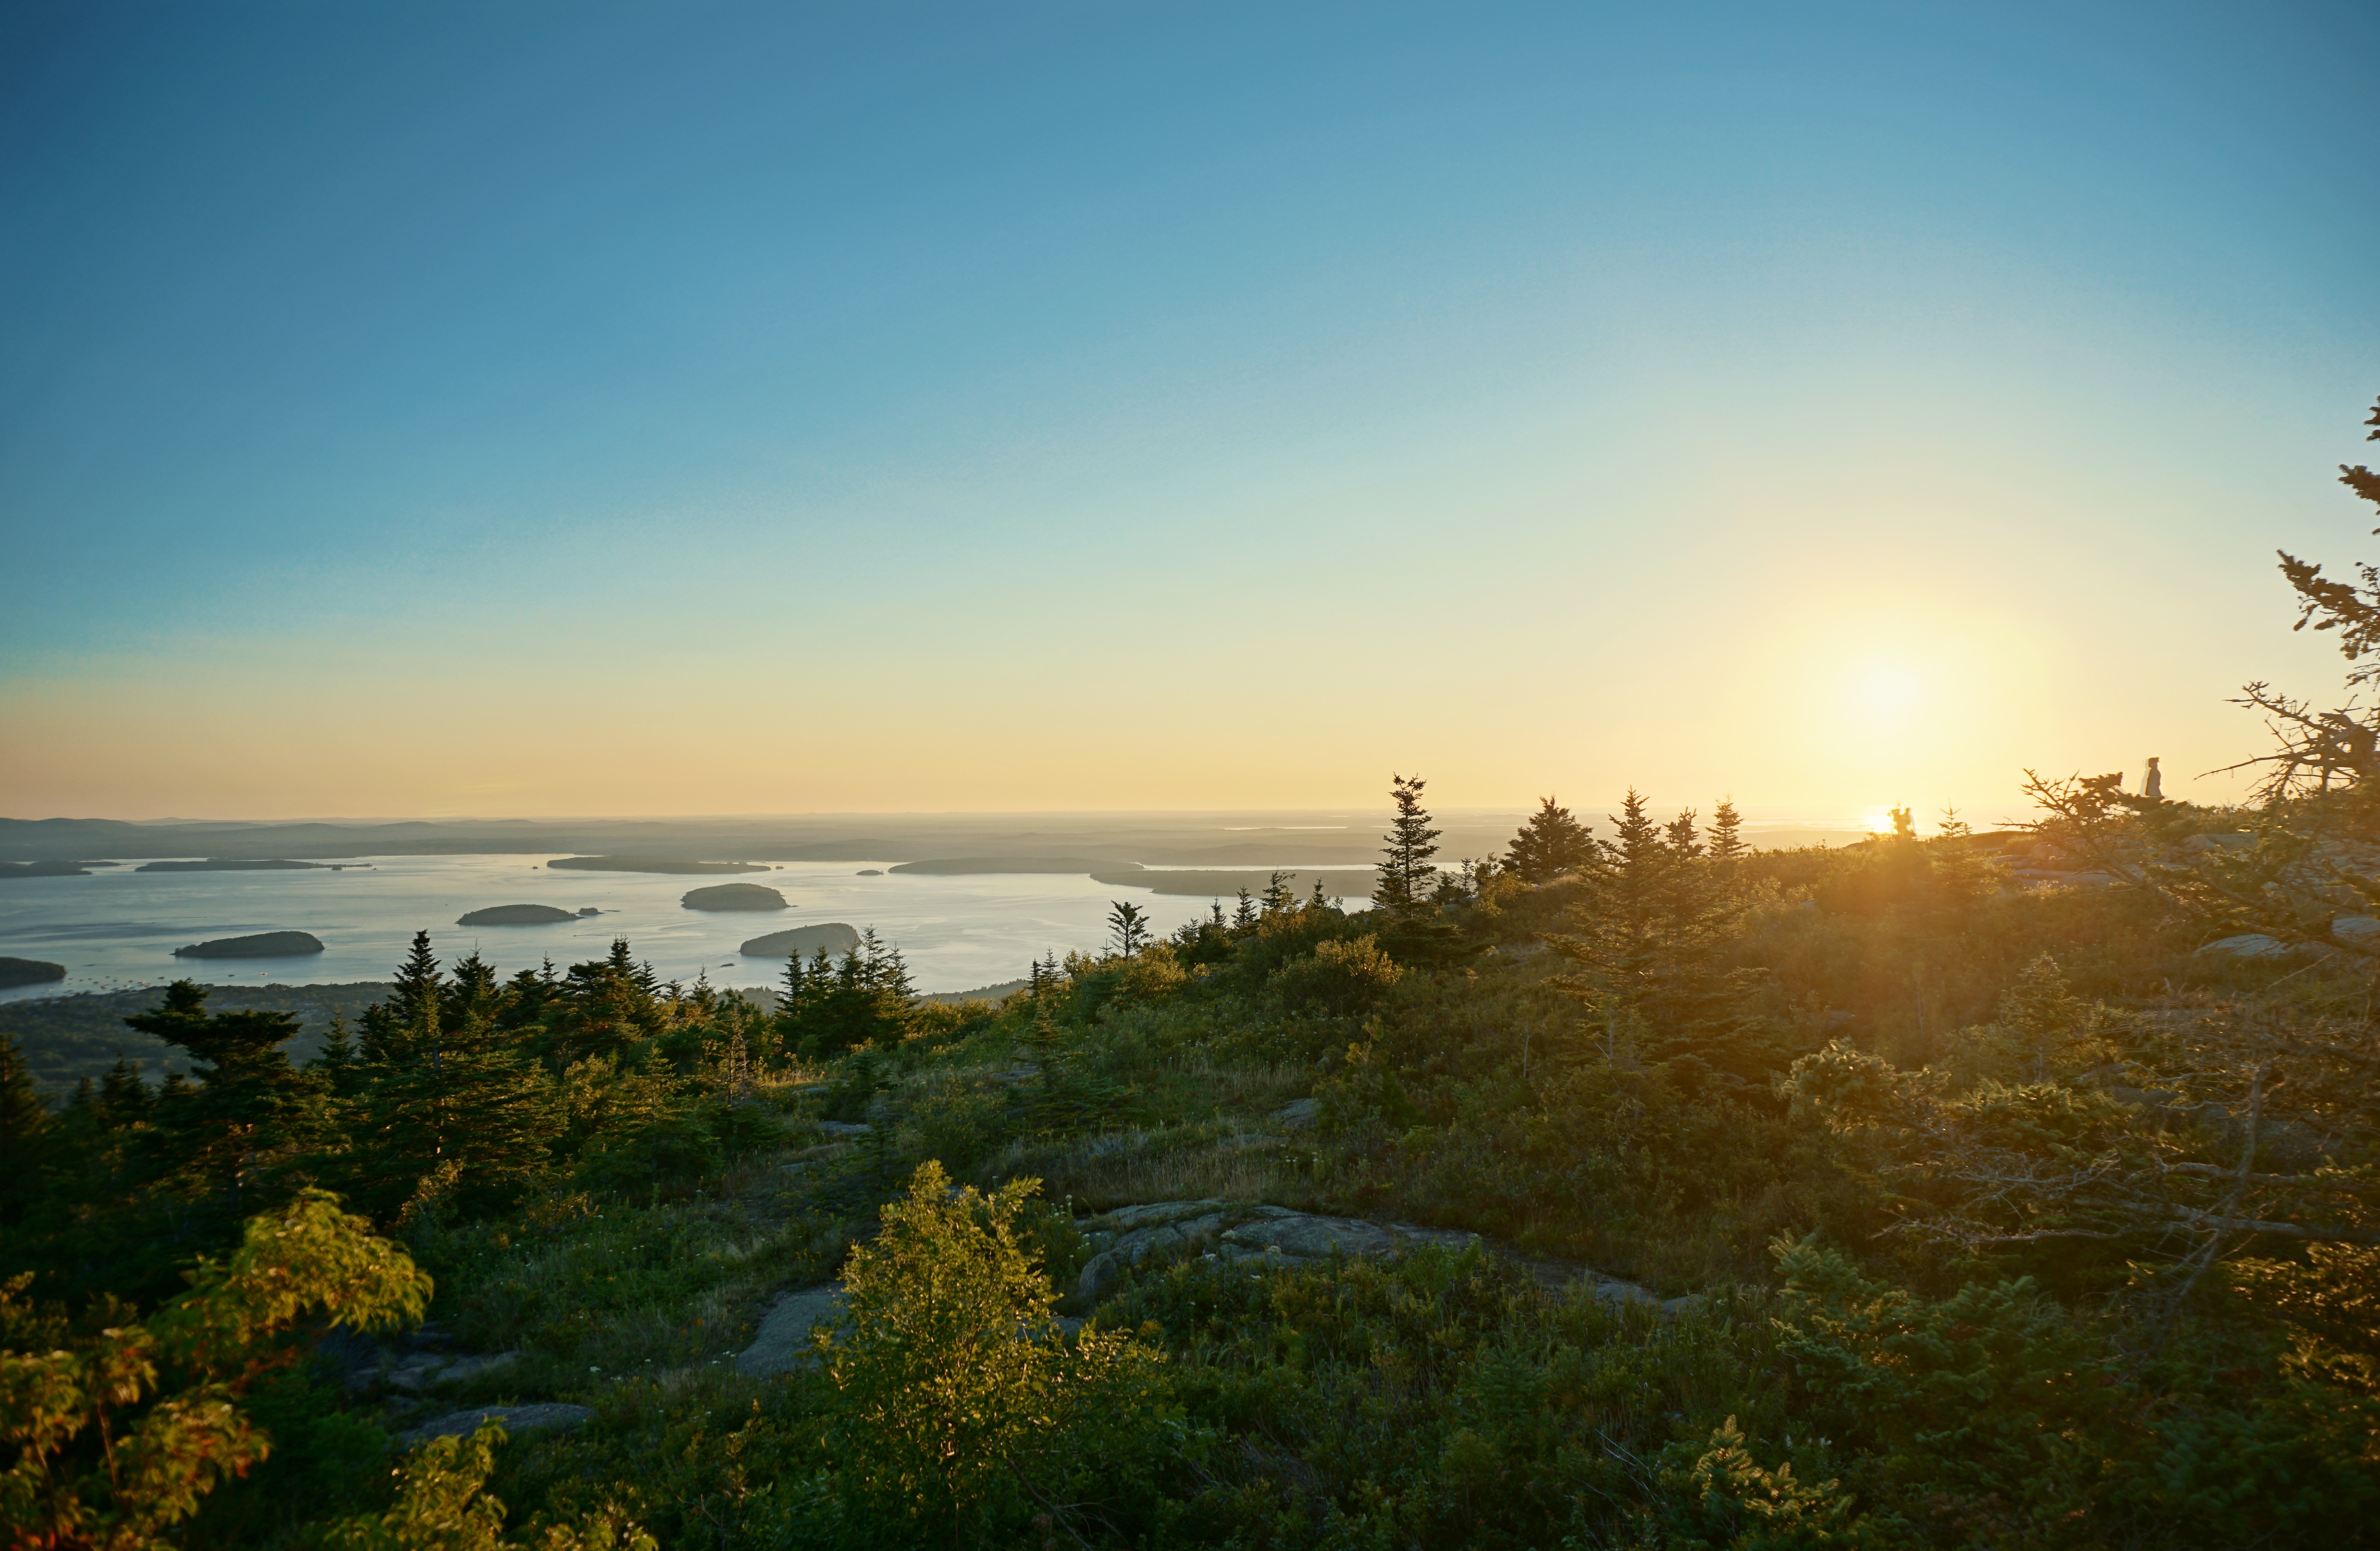
beach, landscape, sea, coast, tree, nature, ocean, horizon, cloud, sky, sun, sunrise, sunset, sunlight, morning, hill, shore, dawn, dusk, evening, reflection, habitat, atmospheric phenomenon